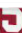
Number: 5